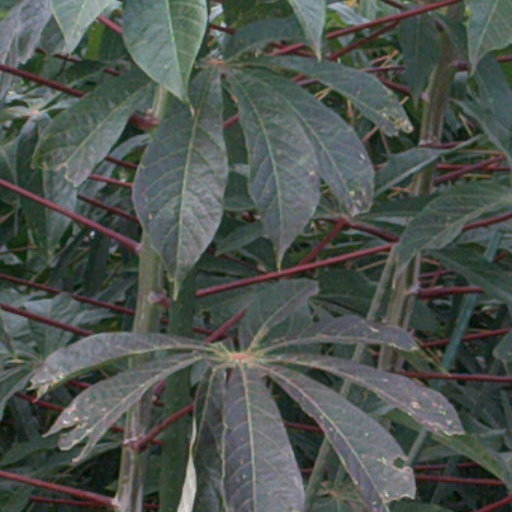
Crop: cassava